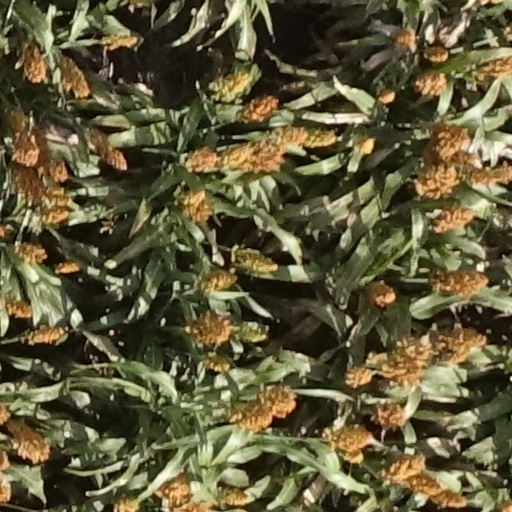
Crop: sorghum